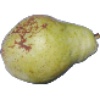
Label: pear_williams